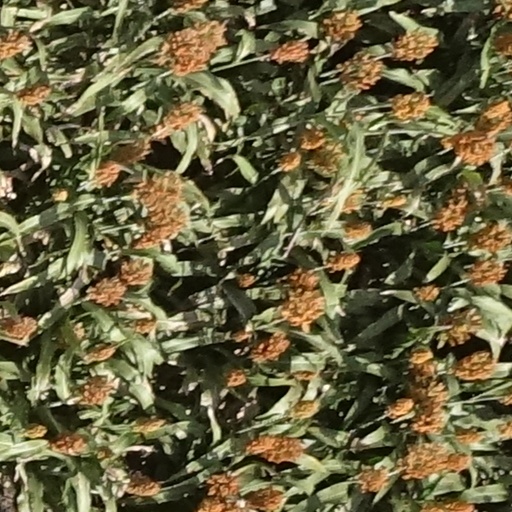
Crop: sorghum